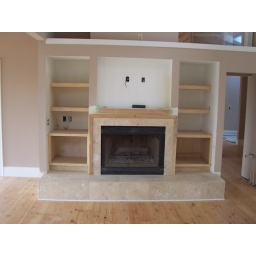
Bendell built cabinets - marble around fireplace - space for flat screen TV